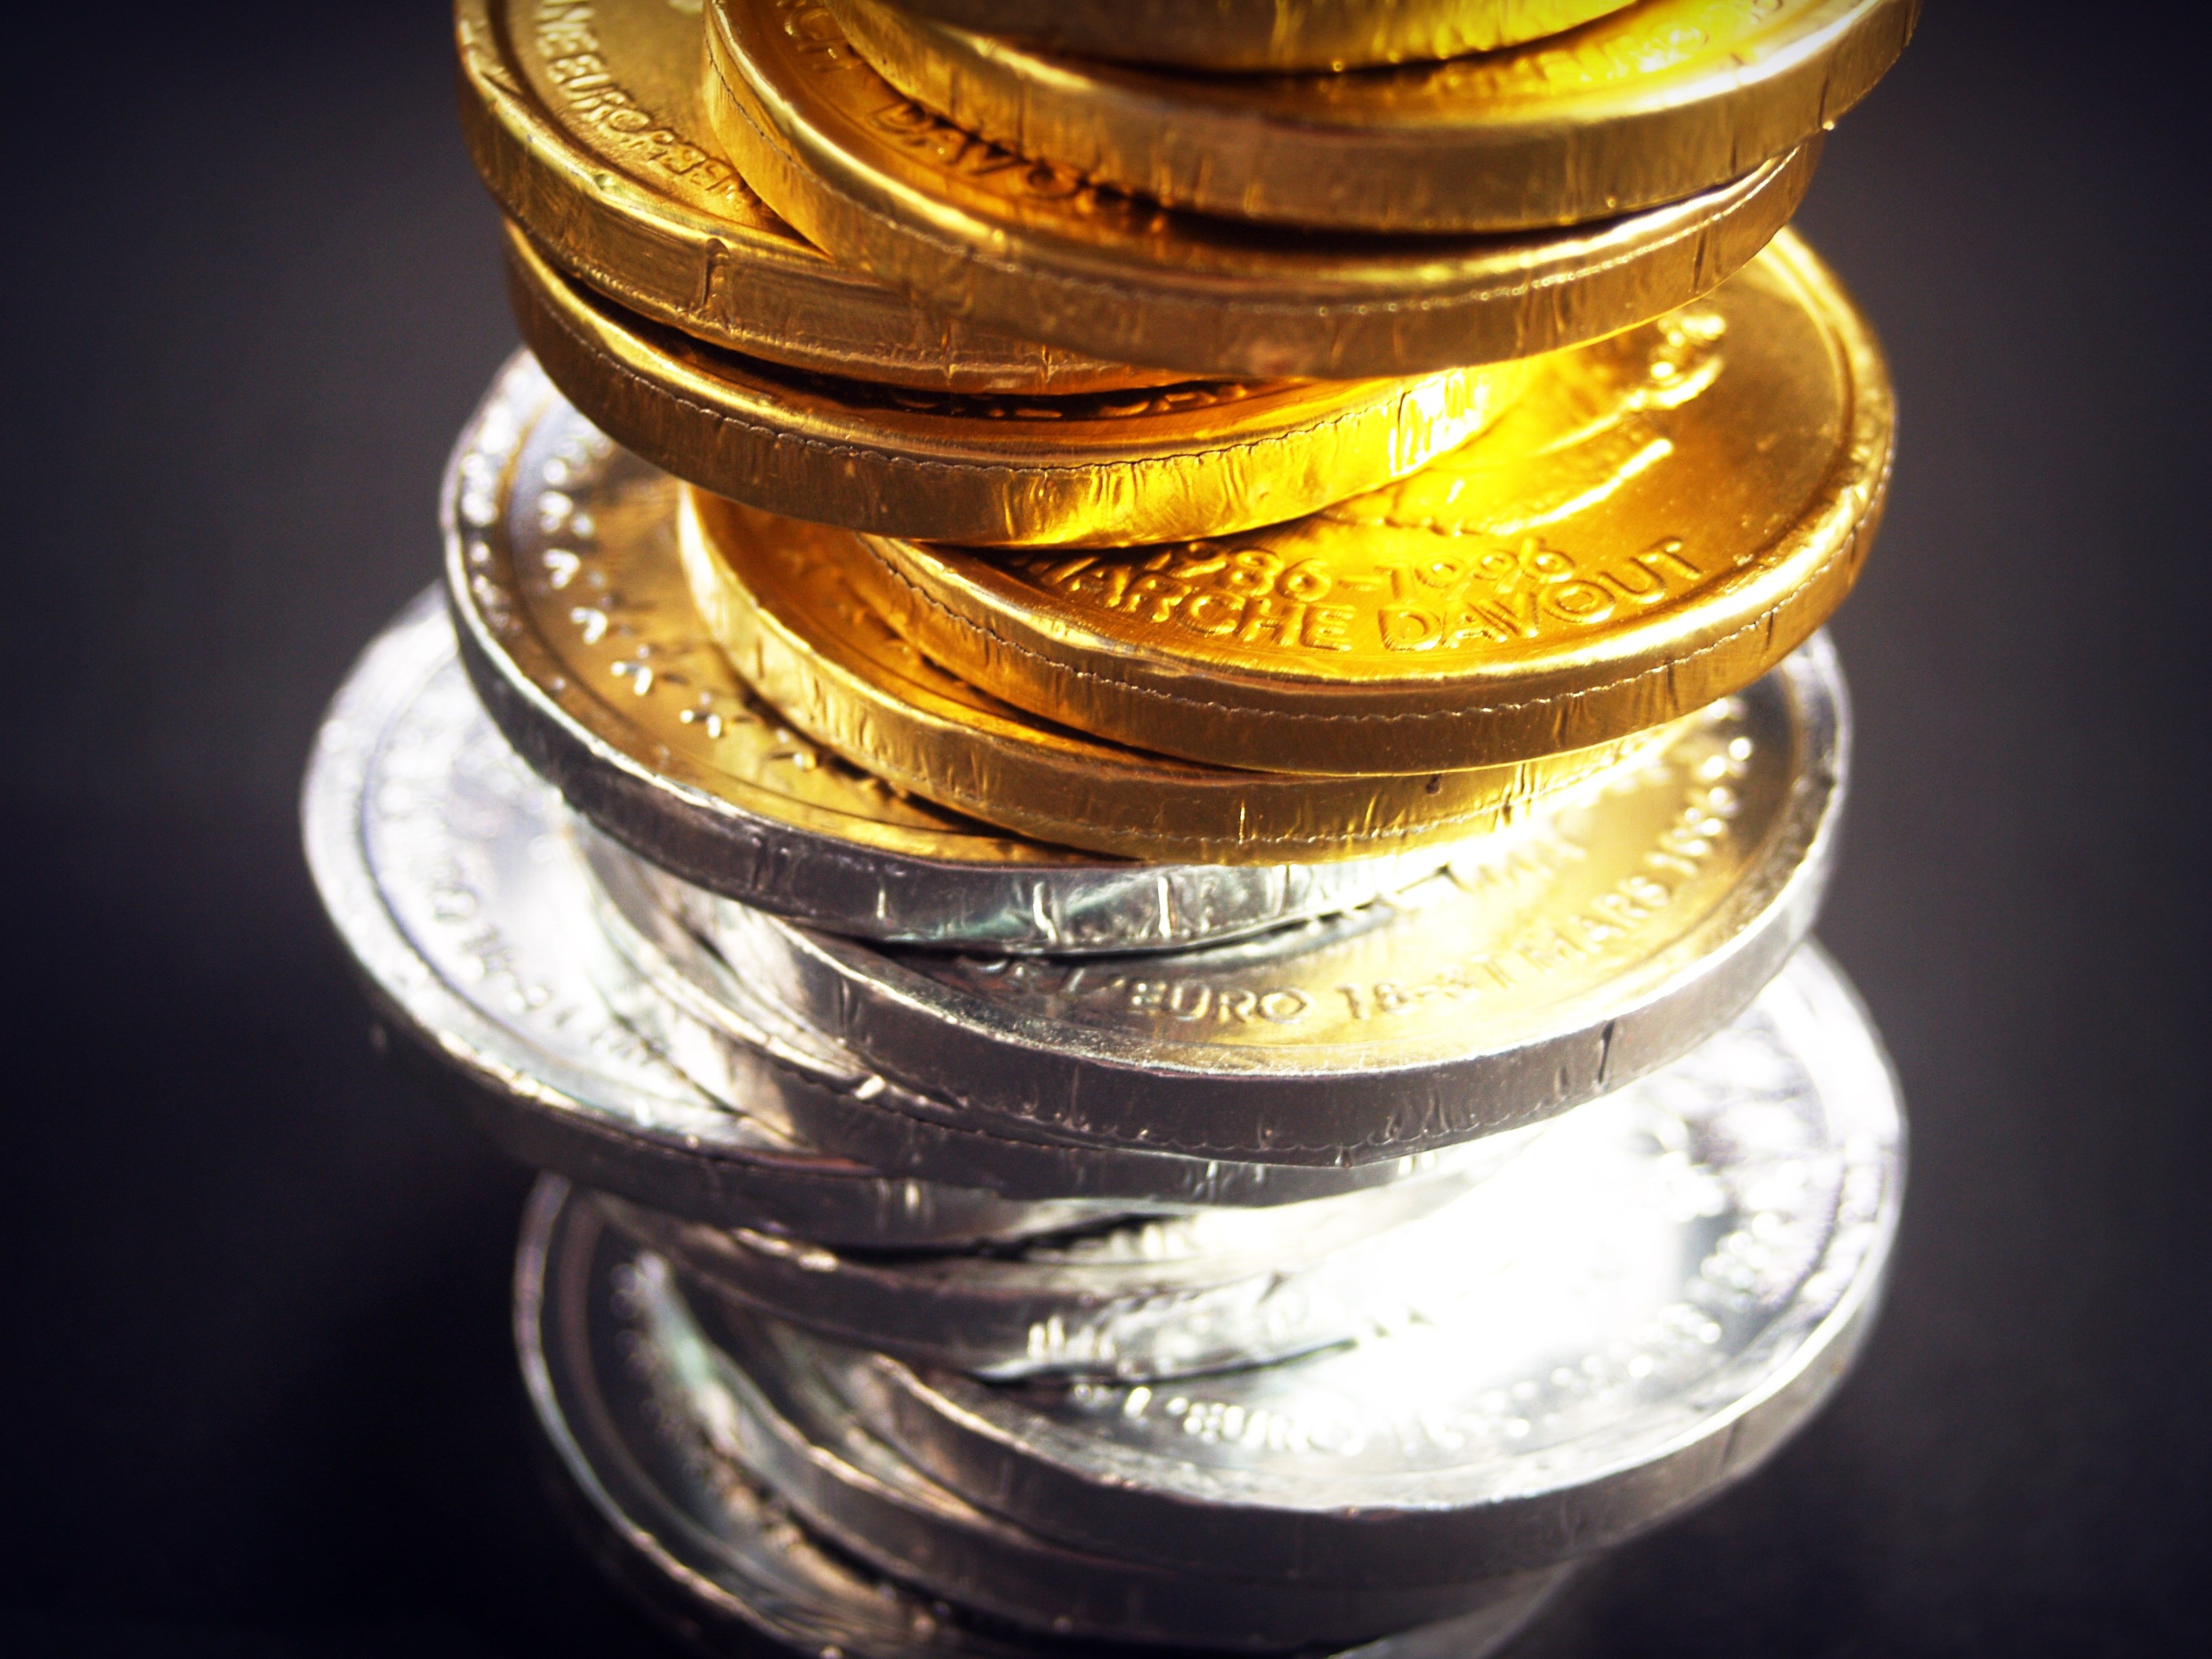
growth, isolated, golden, column, high, tower, metal, money, business, object, close, material, chart, cash, bank, gold, silver, level, graph, diagram, stock, currency, coin, concept, up, change, saving, banking, rich, economy, income, financial, success, finance, wealth, profit, investment, salary, rate